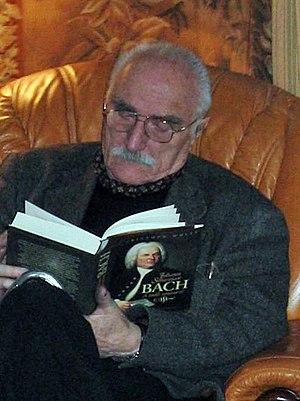
Imre Varga, né le 1ᵉʳ novembre 1923 à Siófok dans le comitat de Somogy et mort le 9 décembre 2019 à Budapest, est un sculpteur hongrois.